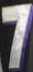
Number: 7